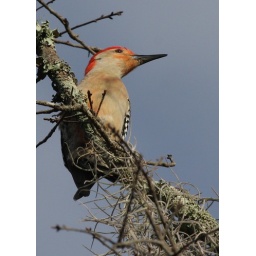
male red bellied woodpecker above the nest as the female is feeding the babies